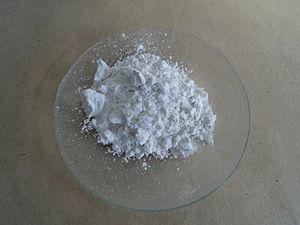
La chaux est un corps chimique minéral, l'oxyde de calcium de formule brute CaO. Il s'agit d'une espèce minérale naturelle rare, isométrique de maille cubique, qu'il est possible d'observer en petites masses blanches avec les éjectas transformés à haute température parmi lesquels les laves communes sur les flancs des formations volcaniques, par exemple sur le Vésuve en Italie. Référencée officiellement en 1935 dans le champ de la minéralogie, elle fait partie du groupe isostructurel Fm3m du périclase MgO.